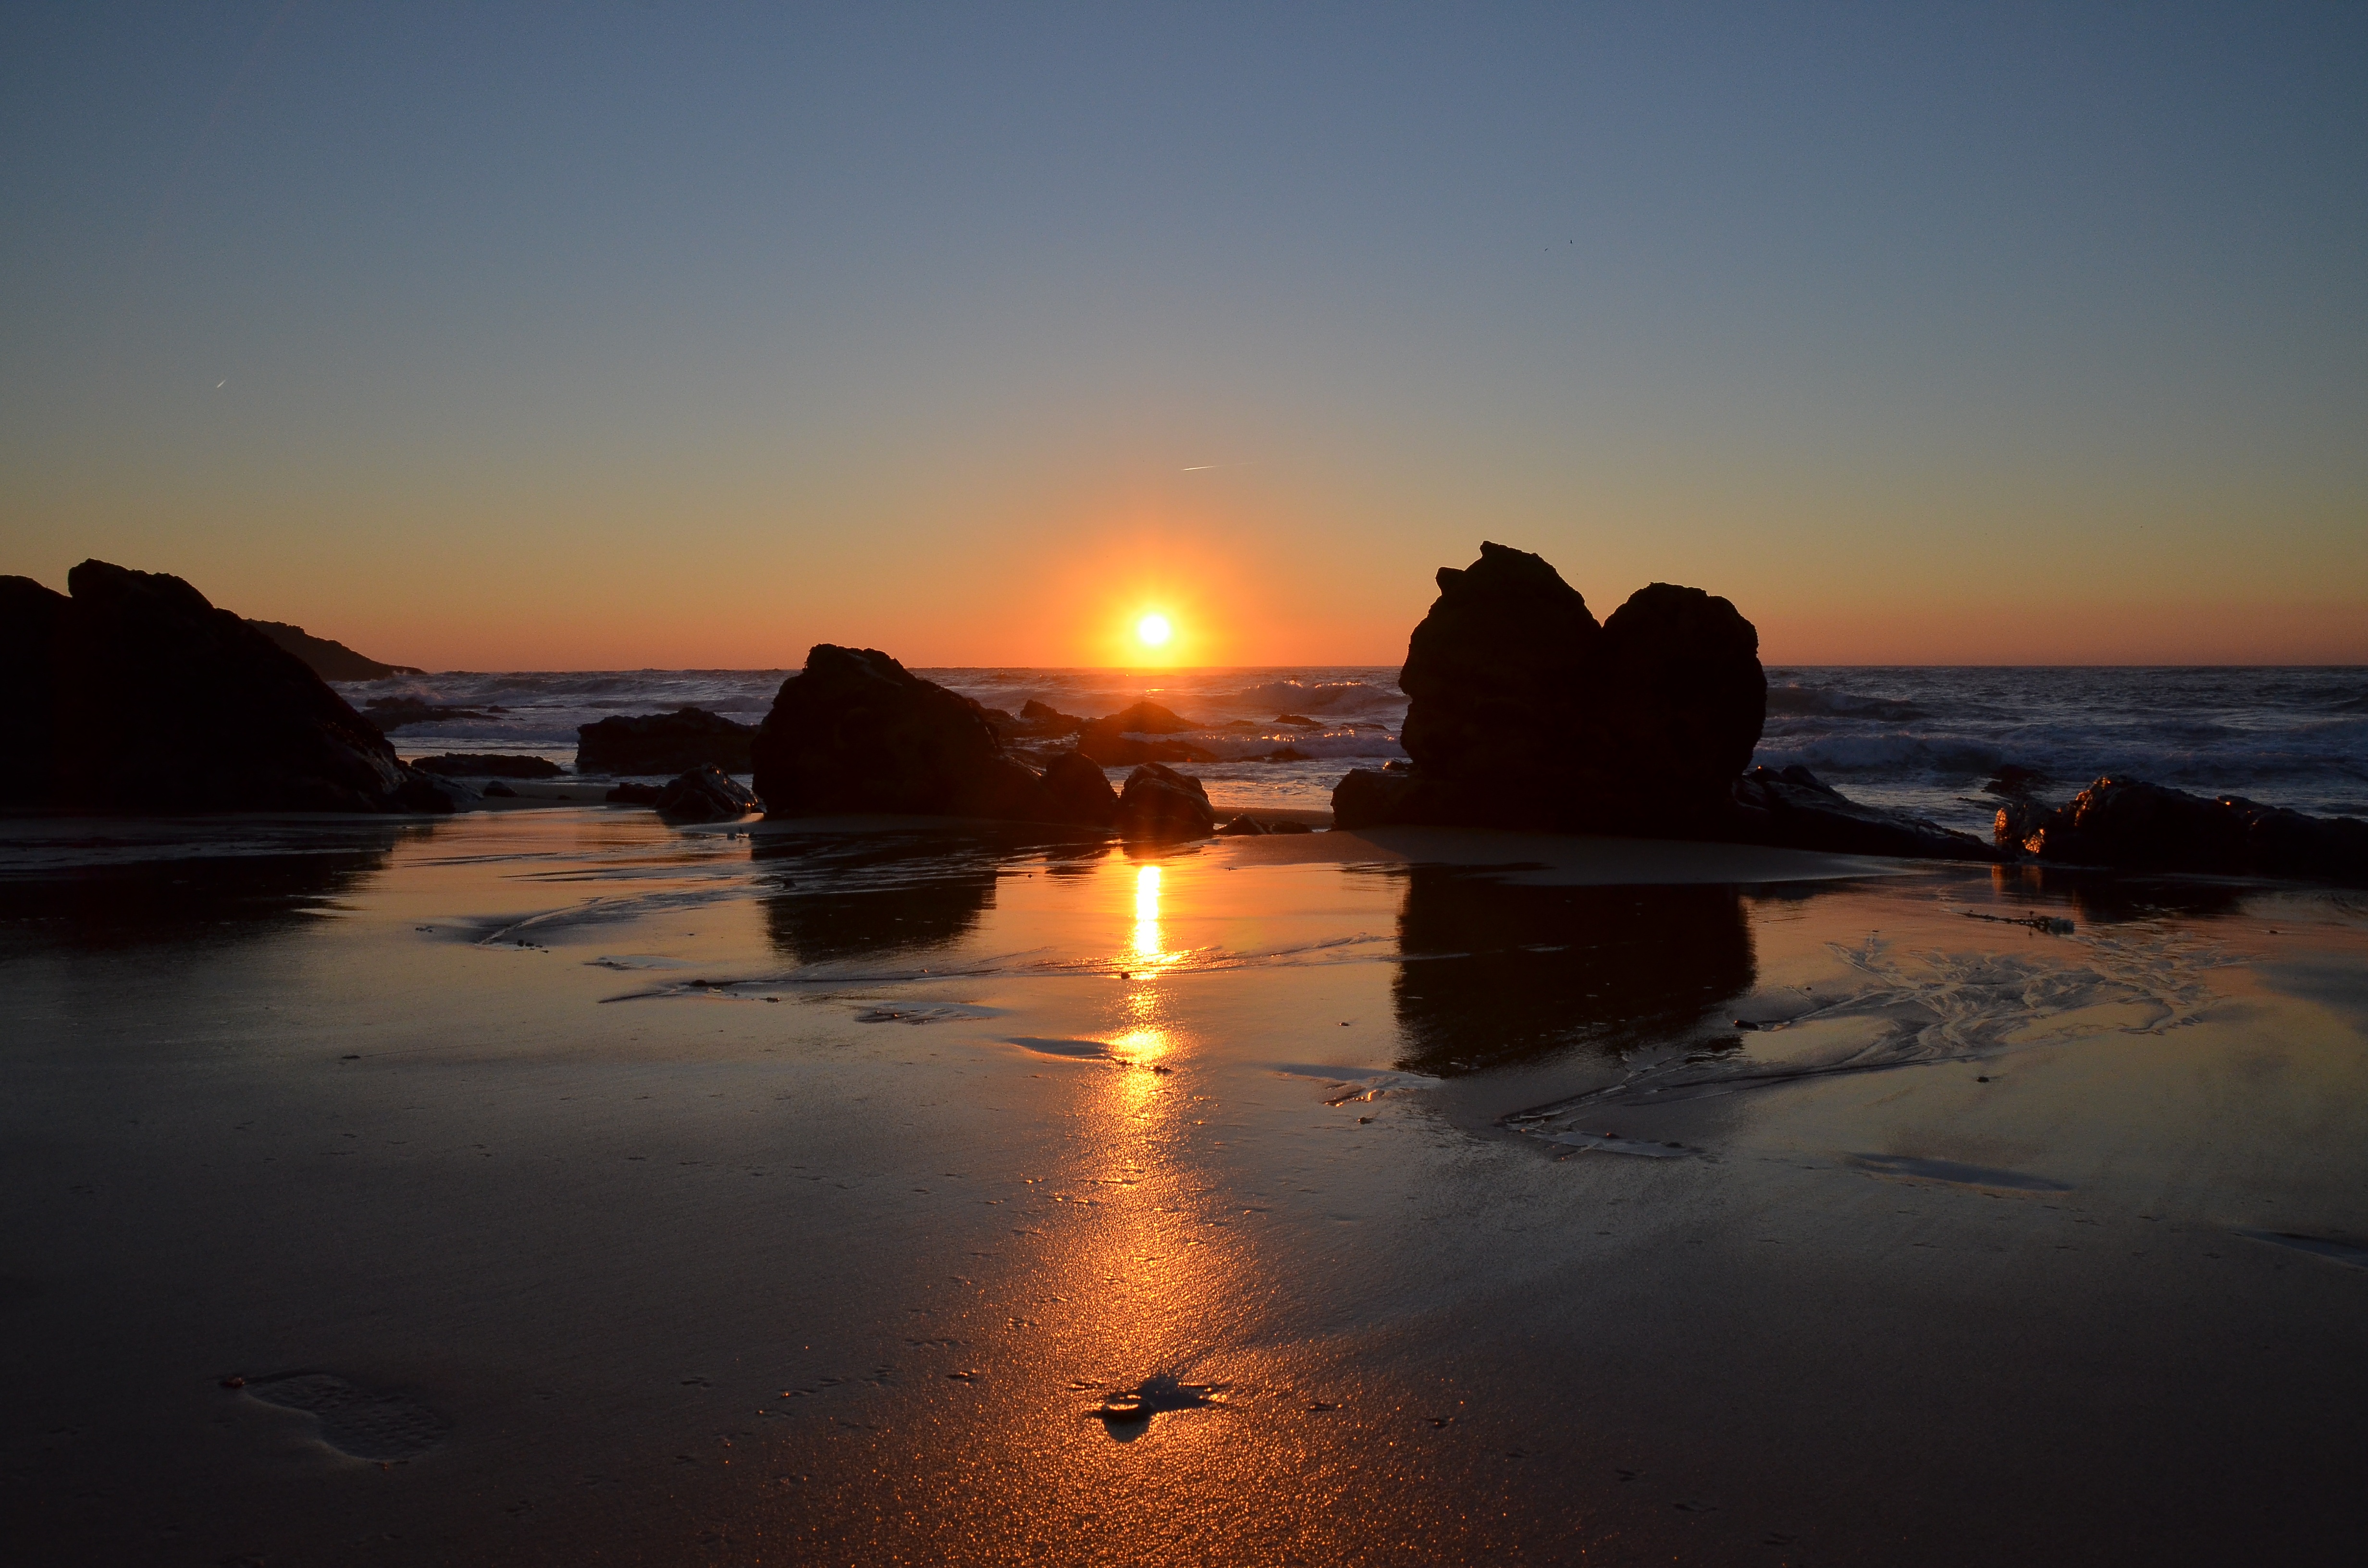
beach, landscape, sea, coast, water, nature, sand, rock, ocean, horizon, sun, sunrise, sunset, sunlight, morning, shore, wave, dawn, dusk, evening, reflection, bay, body of water, rocks, mar, cape, afterglow, against light, wind wave